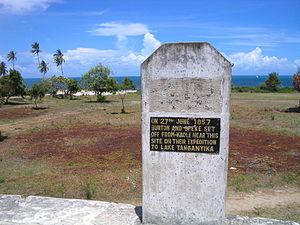
Bagamoyo est une ville de Tanzanie située au bord de l'océan Indien, à 70 km au nord de la capitale Dar es Salaam, face à l’île principale de l'archipel de Zanzibar. Chargée d'histoire, ancien haut lieu de la traite négrière, ancienne capitale de l'Afrique orientale allemande, elle est dotée d'un patrimoine architectural unique — quoique menacé d'abandon — et mise sur le tourisme culturel, mais également balnéaire. C'est la capitale du district du même nom, dans la région de Pwani.